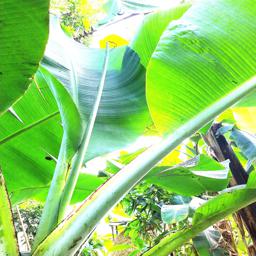
Label: JAHAJI LEAF